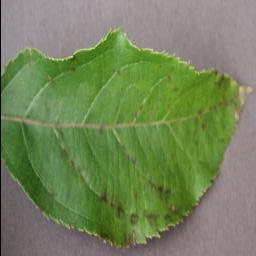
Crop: apple
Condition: scab